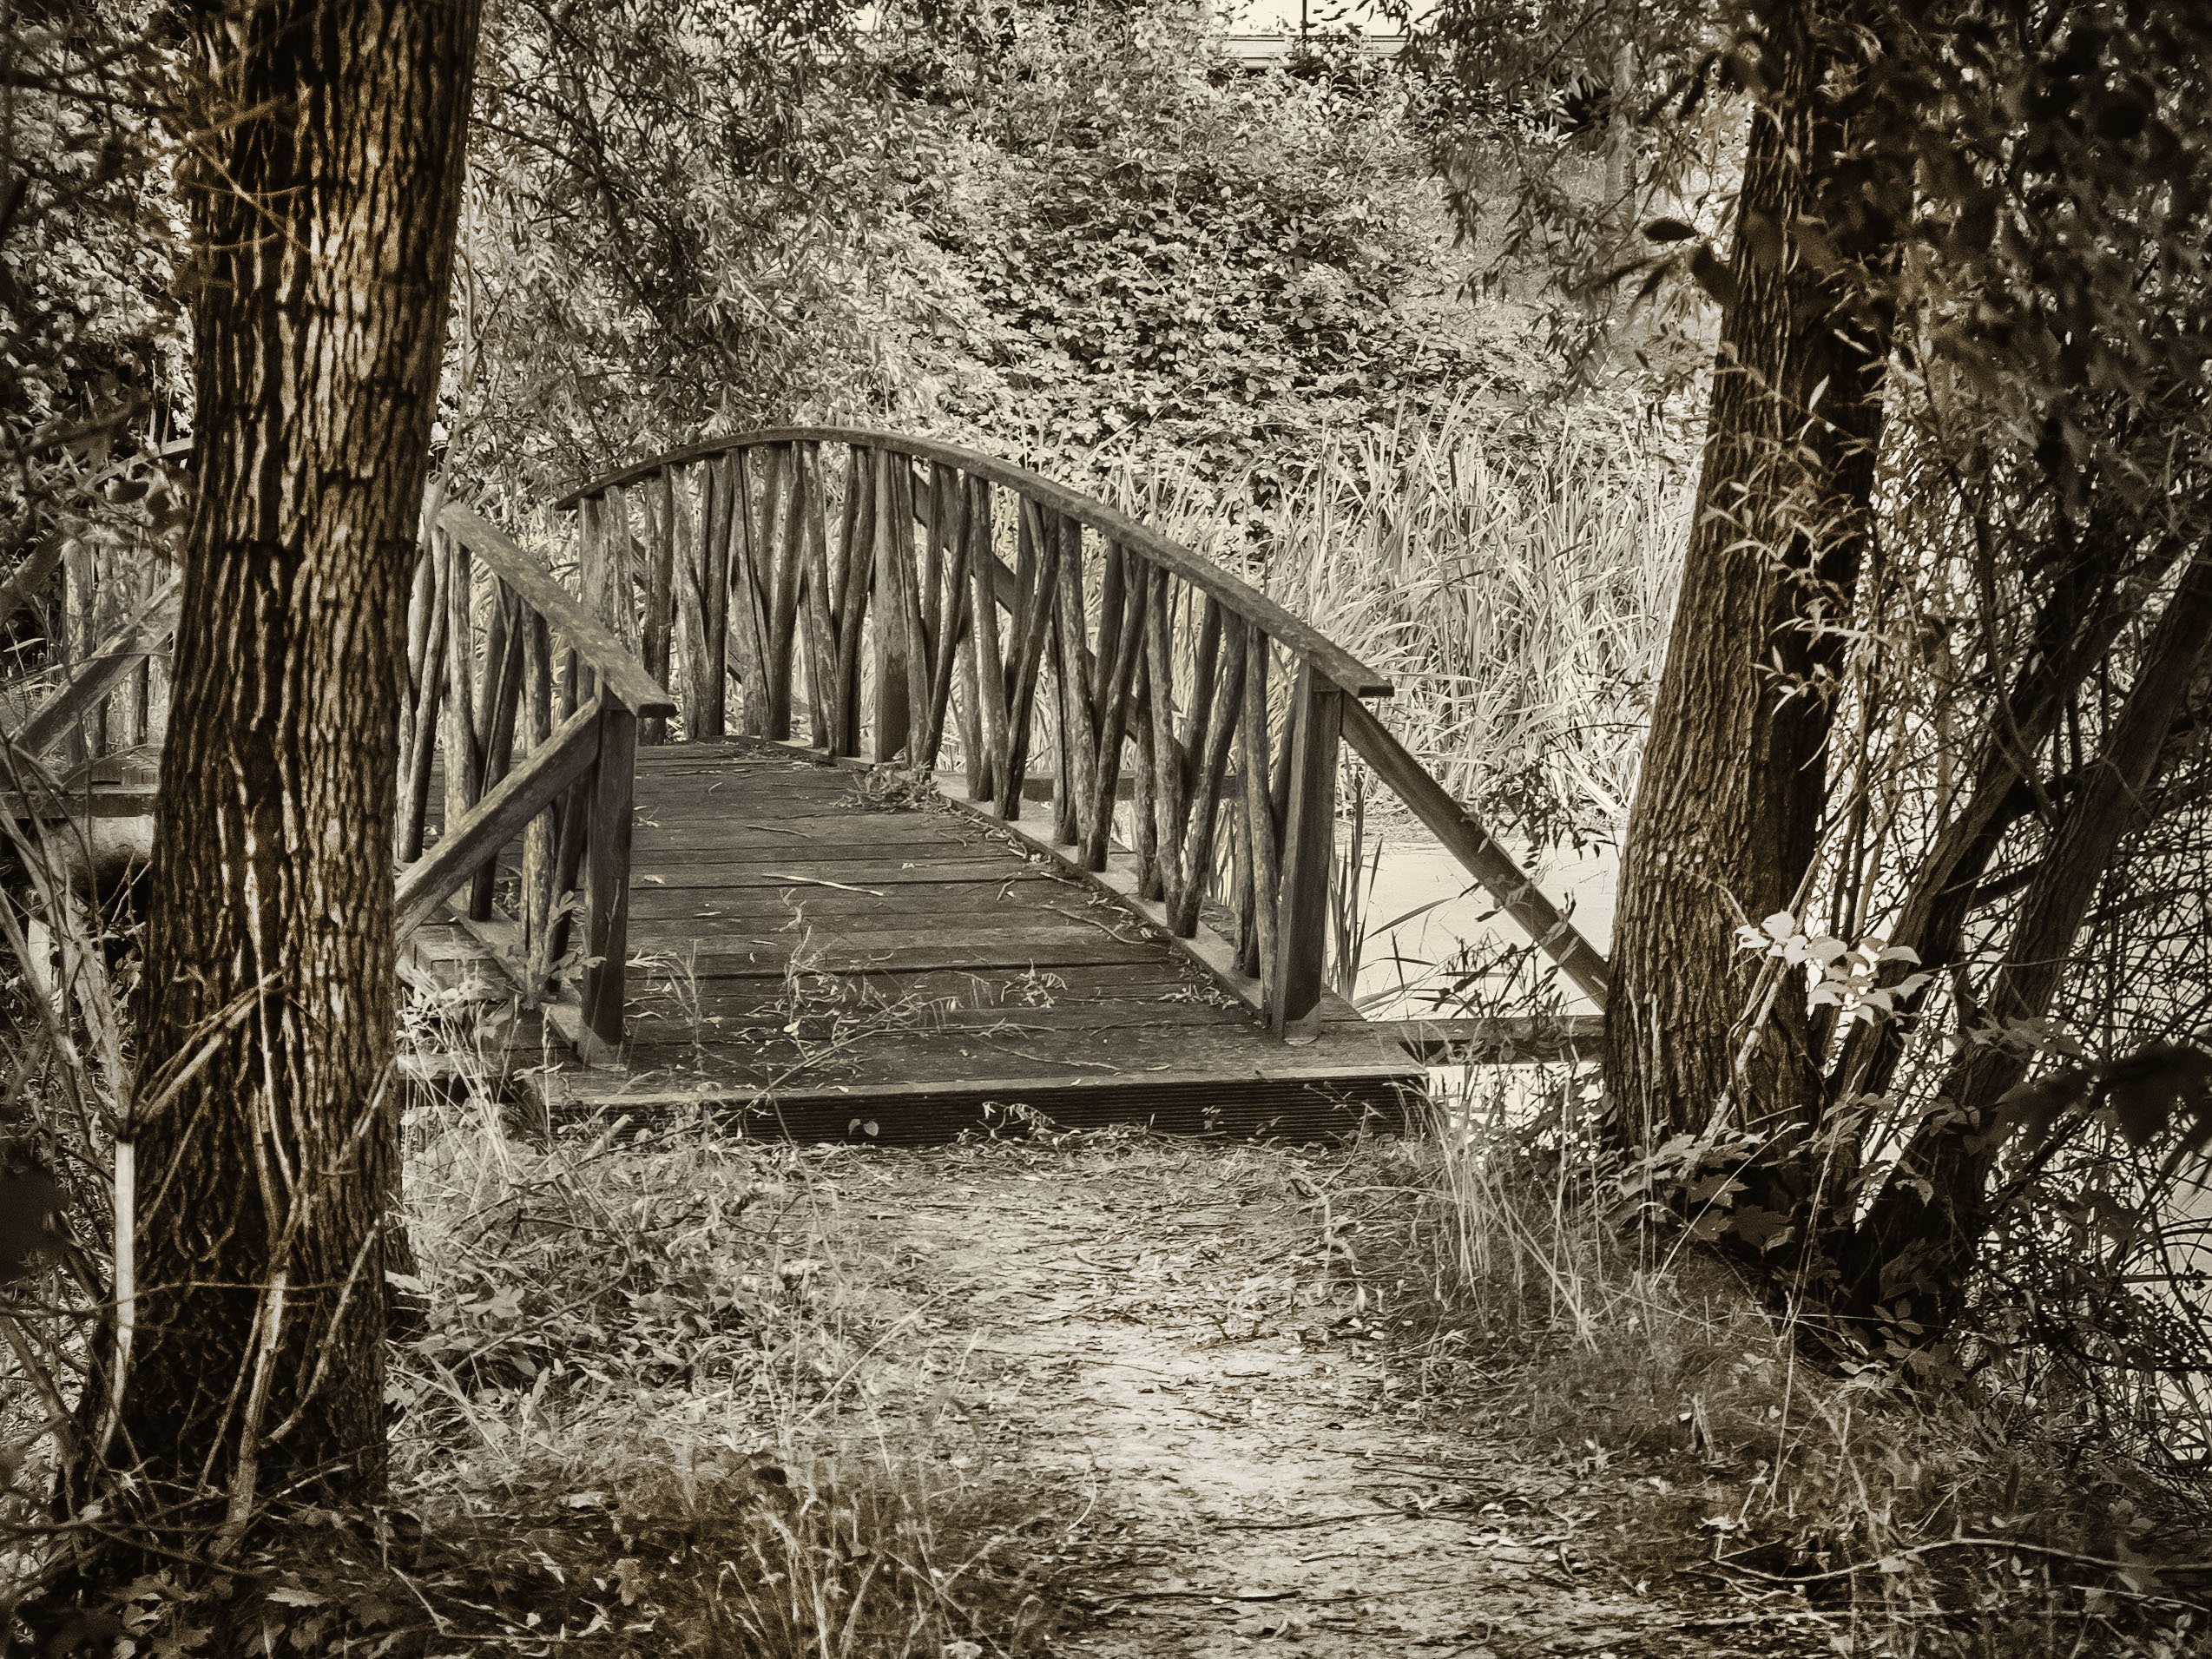
tree, nature, forest, winter, black and white, wood, bridge, autumn, park, monochrome, season, trees, ruins, woodland, habitat, rural area, monochrome photography, natural environment, woody plant